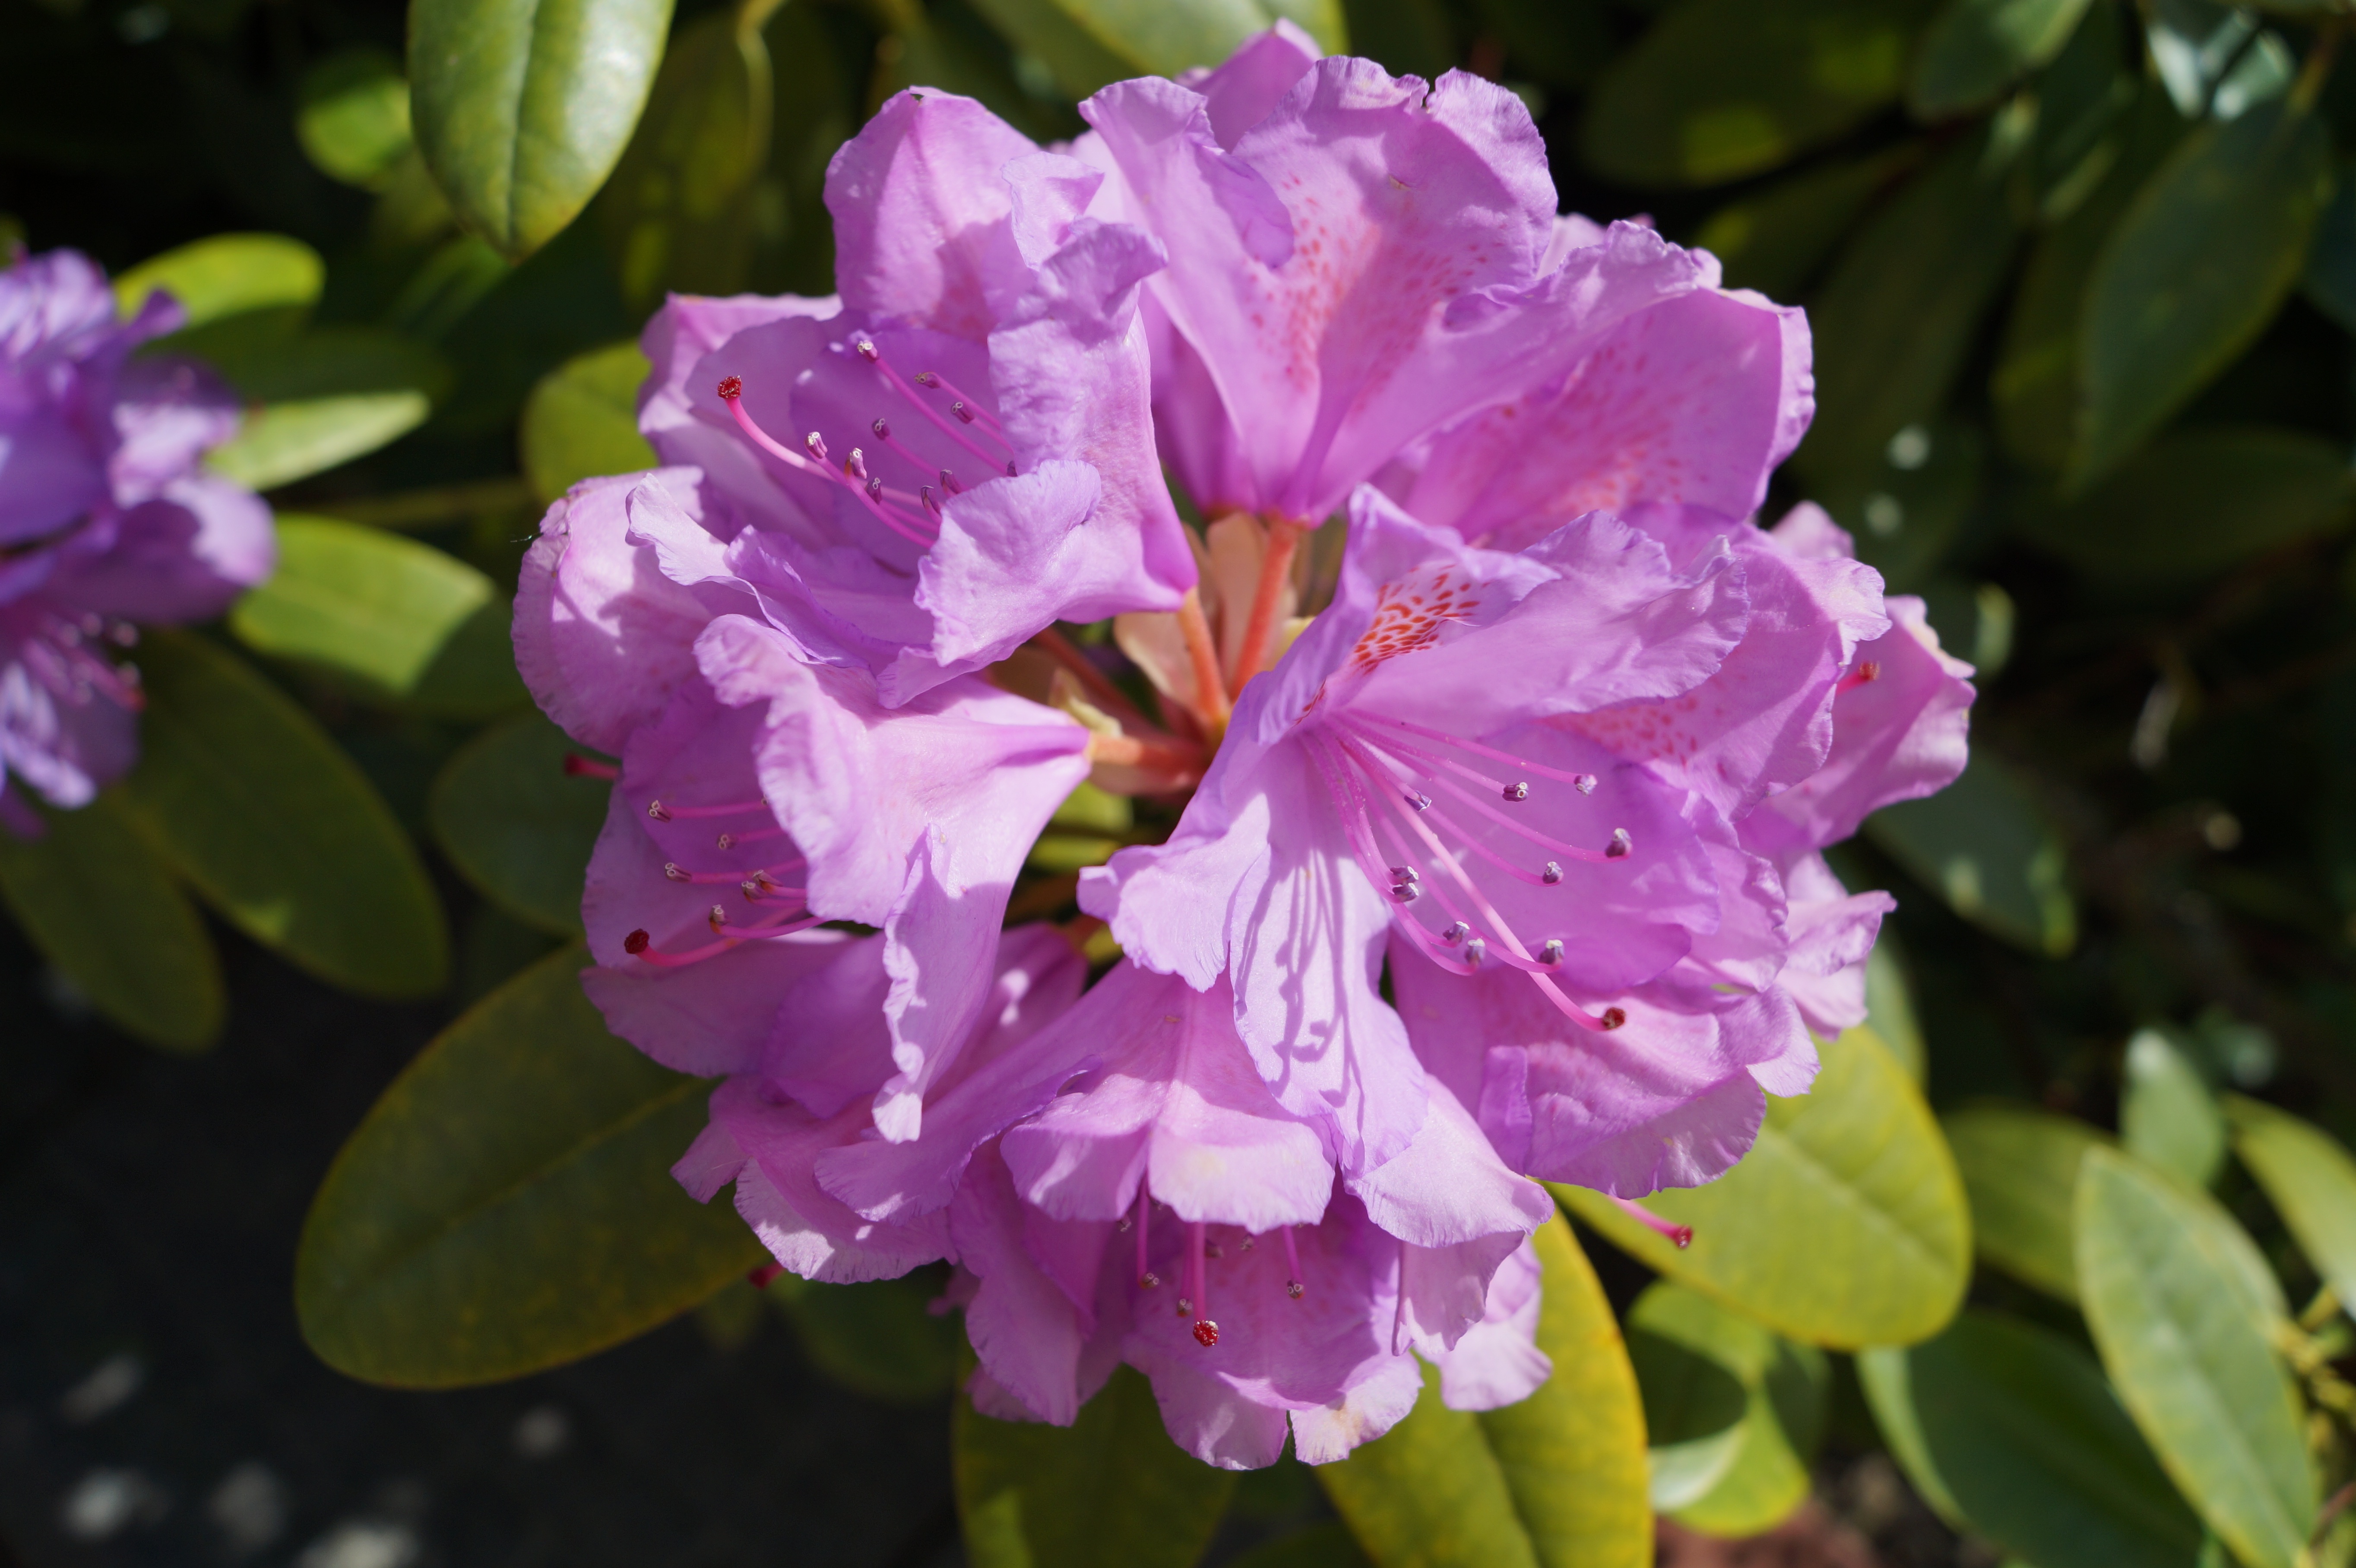
blossom, plant, flower, botany, garden, flora, flowers, shrub, rhododendron, azalea, flowering plant, woody plant, land plant